Hugh Mackay (Scottish general)

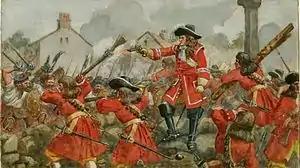
Dunkeld; the Cameronians repel the Highlander assault

When William landed in Torbay on 5 November 1688, the Brigade formed part of the invasion force; a small detachment was engaged in the Wincanton Skirmish on 20 November 1688, one of the few actions of a largely bloodless campaign. On 4 January 1689, Mackay was appointed commander in Scotland; he was delayed by illness, arriving in Leith on 25 March 1689. His original mission was to protect the Scottish Convention in Edinburgh; but on 12 March James landed in Ireland and John Graham, Viscount Dundee launched a rising in Scotland in his support.